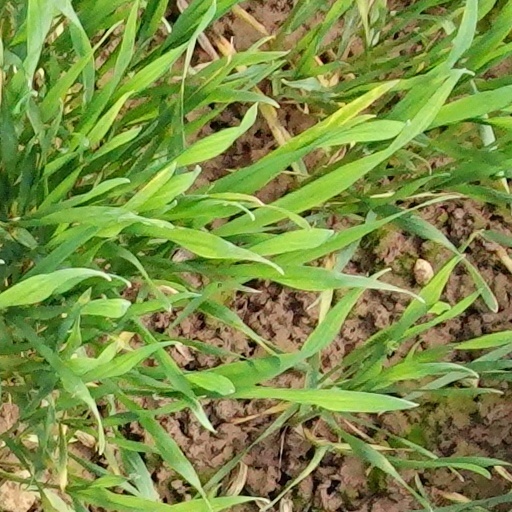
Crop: wheat